Edgar M. Cullen

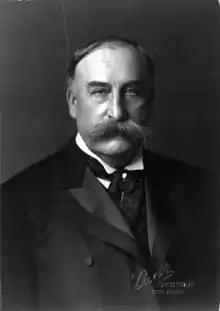
Judge Edgar M. Cullen, circa 1913.

Edgar Montgomery Cullen (1843 – 1922) was an American lawyer, judge, and politician from the state of New York. Cullen is best remembered as the Chief Judge of the New York Court of Appeals from 1904 to 1913.